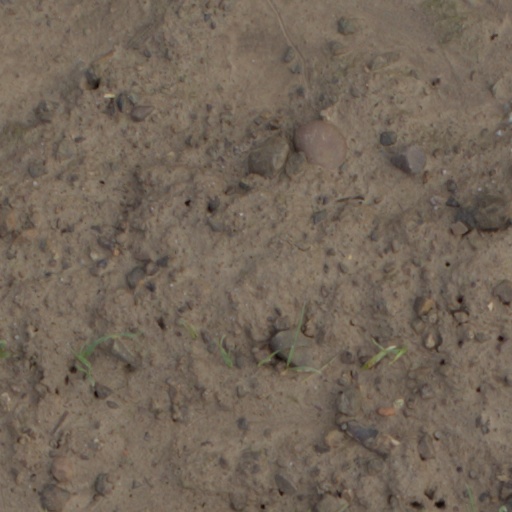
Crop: wheat